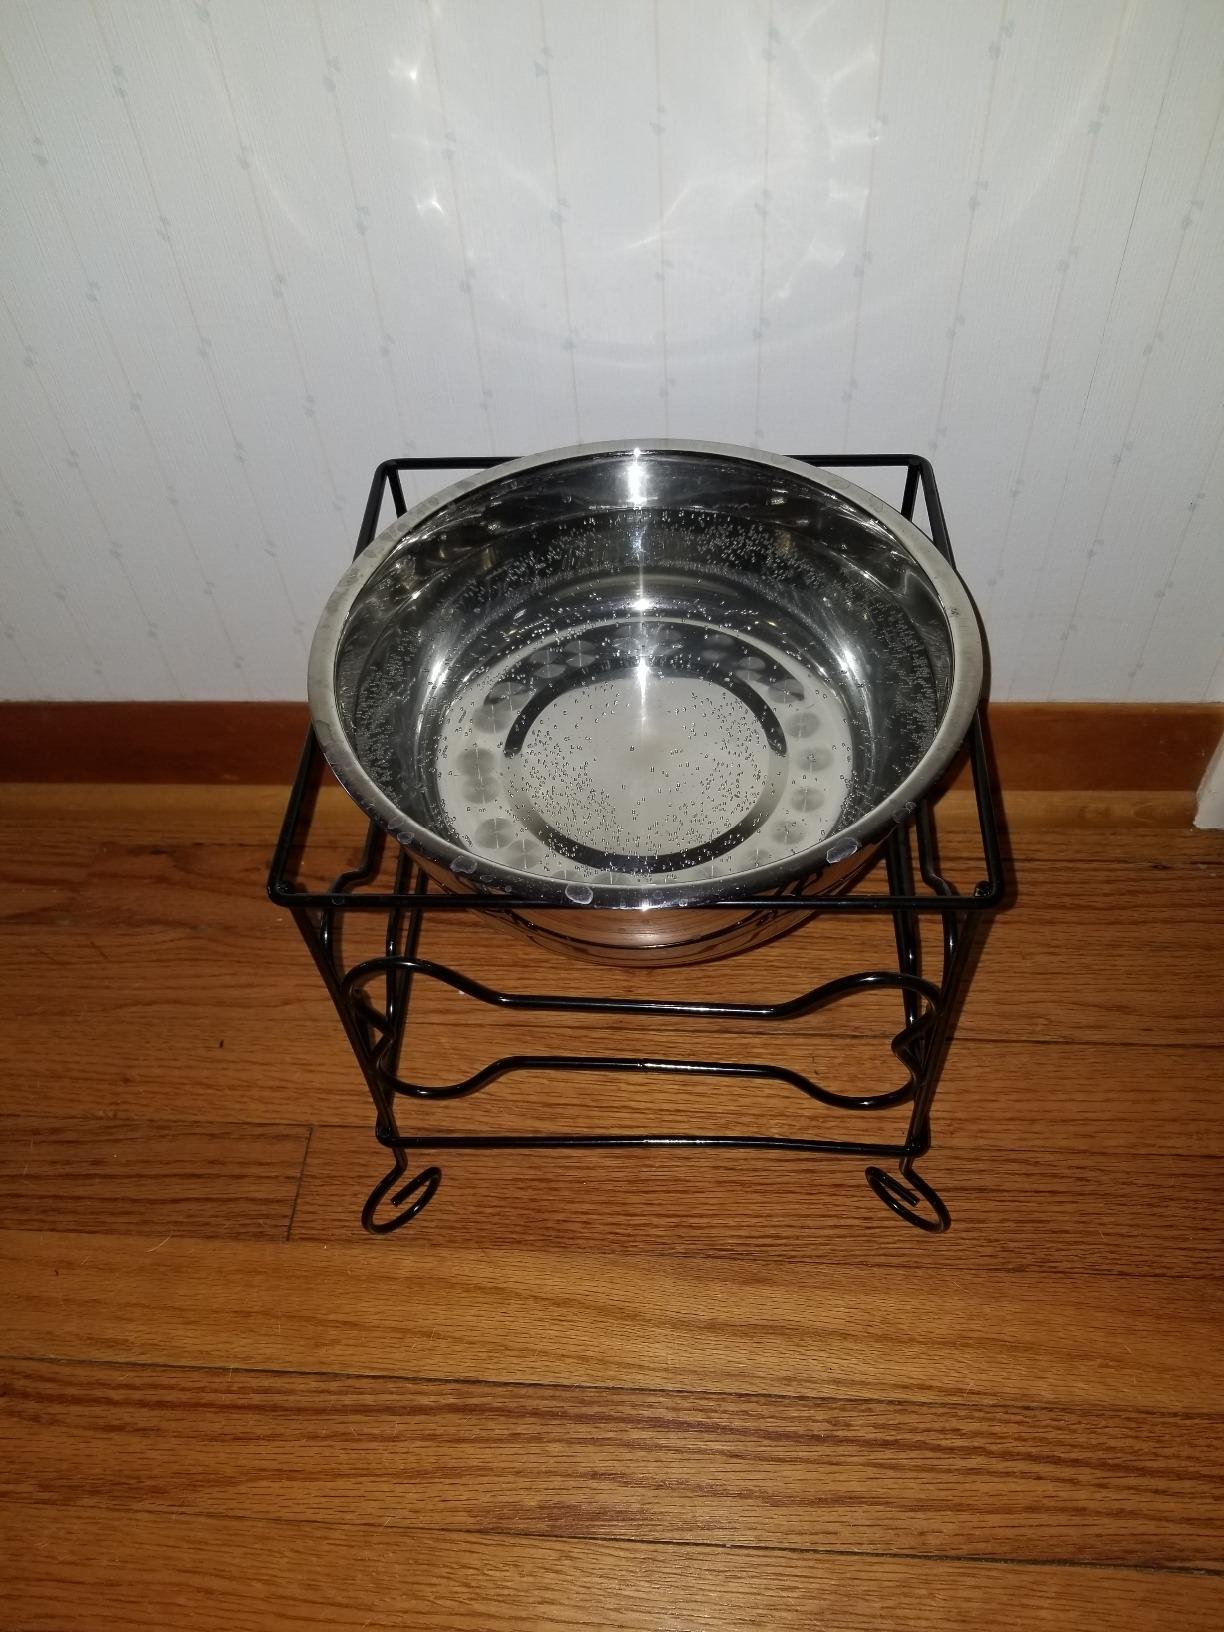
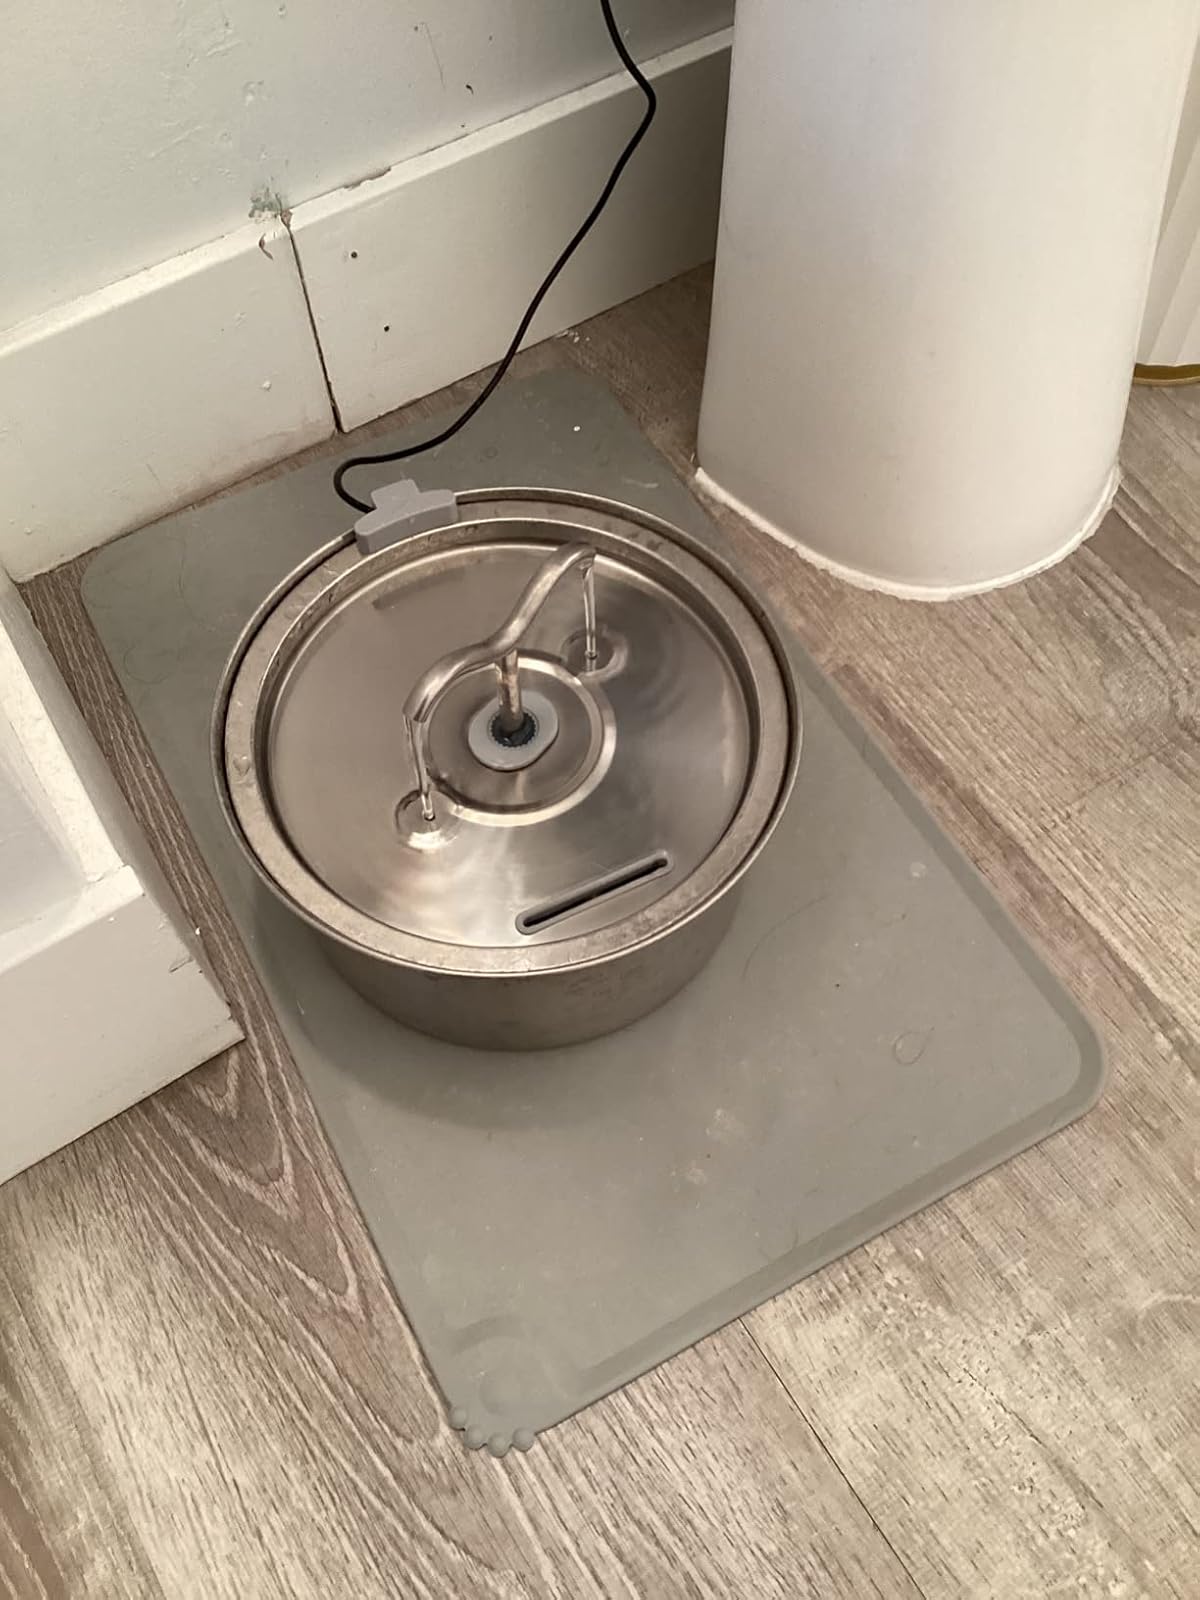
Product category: items_bowl
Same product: no